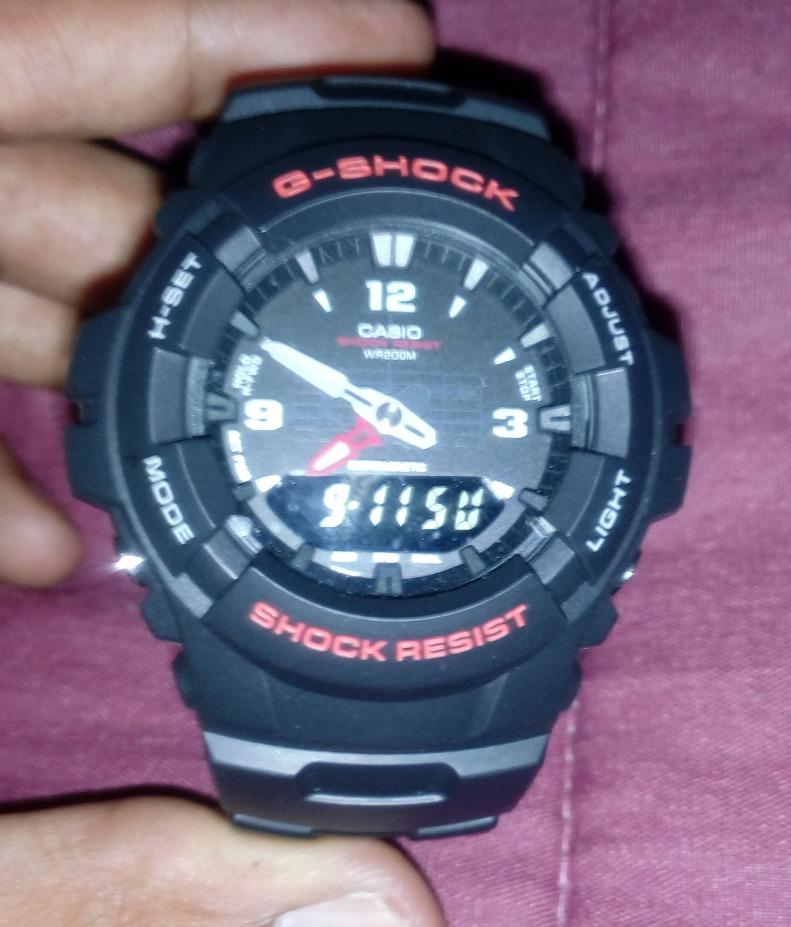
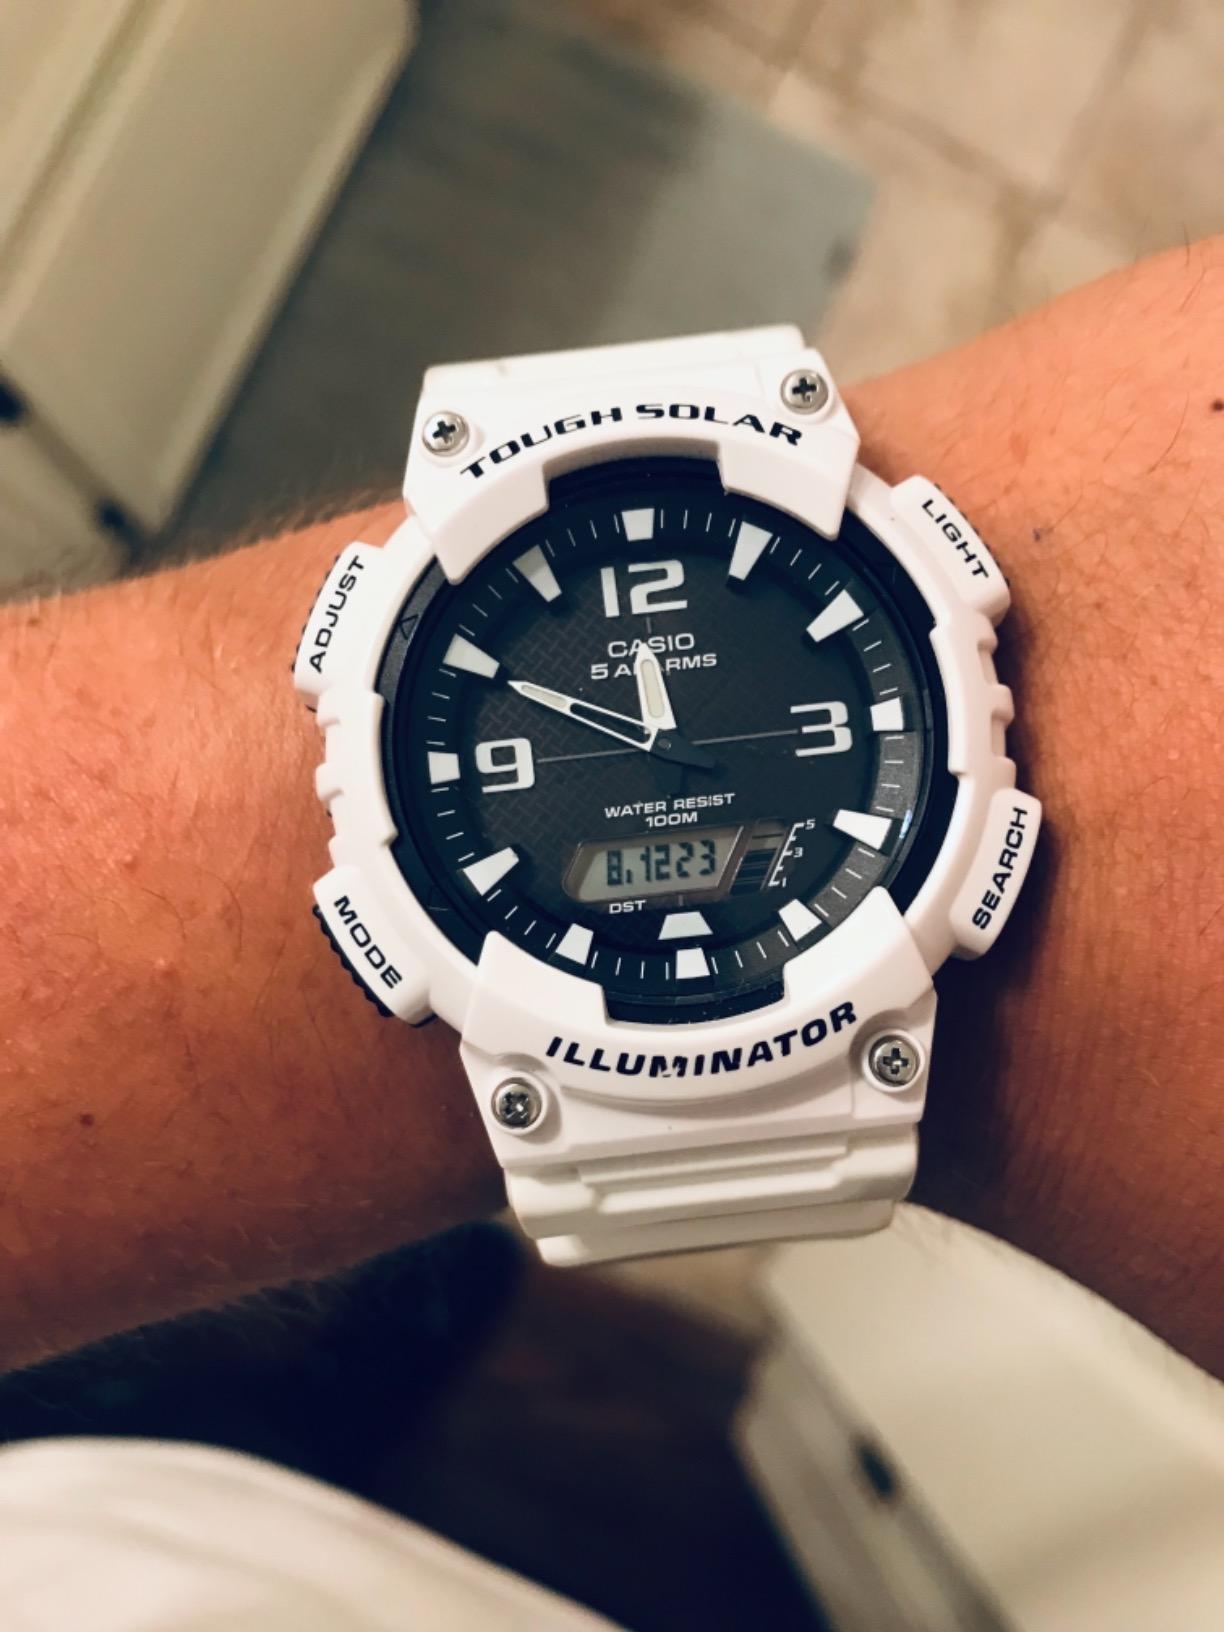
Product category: accessories_watch
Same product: no